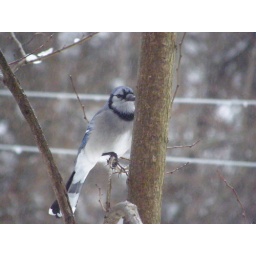
there are always so many blue jays outside around our bird feeders.